Saint Sebastian (El Greco, 1576–1579)

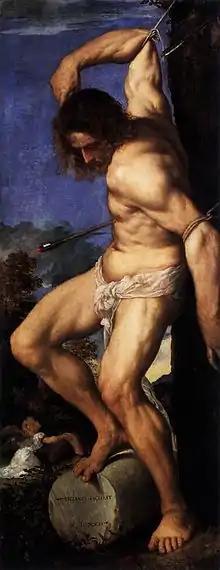
Detail from Titian's "Averoldi Altarpiece"

Certainly a number of scholars have made much of the seeming comparison between El Greco's Sebastian and various figures from Michelangelo's body of work. In his work on El Greco, Michael Scholz-Hansel states without prelude that the figure is “based on Michelangelo as well as on the renowned Greco-Roman statue of Laocoön and His Sons which the artist had evidently studied in the original.” Based on a visual comparison of the posture of the Palencia "Sebastian" with Michelangelo's statue of "The Genius of Victory", produced for the tomb of Julius II and now in the Palazzo Vecchio, Harold Wethey argued that Sebastian's unique posture in El Greco's painting was based on Michelangelo's sculpture, and is thus evidence of the esteem in which the painter held the giant of renaissance art, his own documented words notwithstanding. For Wethey, El Greco's supposed quotation of Michelangelo's sculpture indicates that El Greco's statement to Pacheco that Michelangelo did not know how to paint is better understood embedded within the context of the longstanding aesthetic debate over the relative virtues of 'disegno e colore' [design or drawing and color] and that, rather than a criticism of Michelangelo per se, it merely establishes that El Greco felt firmly that color is more important than design when it comes to painting. Similarly, in a detailed analysis of El Greco's various recorded statements on Michelangelo, George A. Rodetis compares the posture of El Greco's "Martyrdom of Saint Sebastian" with that of the "Punishment of Haman" in Michelangelo's fresco on the ceiling of the Sistine Chapel, suggesting that El Greco's emulation of the Florentine artist indicates that his derogatory statements about the painting skills of the latter can be better understood more as an indictment of the limits of fresco to portray the spiritual essence of a scene than a complaint about Michelangelo's mastery of his medium.